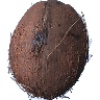
Label: Cocos 1